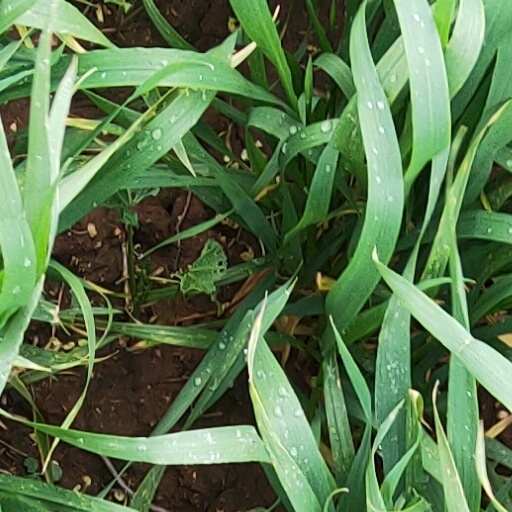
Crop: wheat